Saint-Pierre-les-Dames, Reims

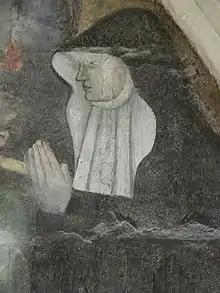
Renée de Lorraine, abbess 1546–1602

The Royal Abbey of Saint-Pierre-les-Dames was a monastery of Benedictine nuns established in the city of Reims for over a thousand years, from the early Middle Ages to the time of the French Revolution. The abbey was certainly in existence by the reign of Charlemagne, and according to some sources dated from as early as the 6th century, although it has been argued that the earlier date could be due to confusion with a different, short-lived monastery in the same city, also dedicated to St. Peter.